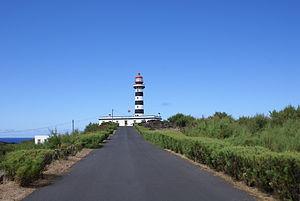
Le phare de Ponta da Barca est un phare situé sur le promontoire de Ponta da Barca, dominant la Baie de Ponta da Barca, dans la municipalité de Santa Cruz da Graciosa, sur la côte nord-ouest de l'île de Graciosa.